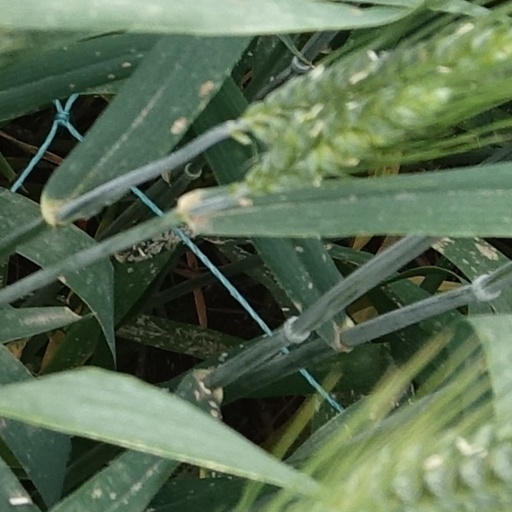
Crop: wheat